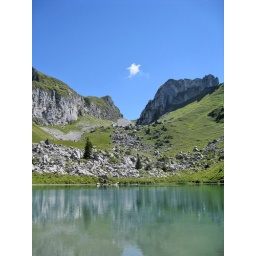
solitary cloud above lake